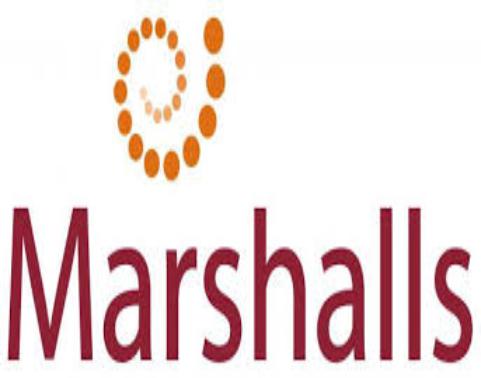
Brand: Marshalls
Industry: Necessities